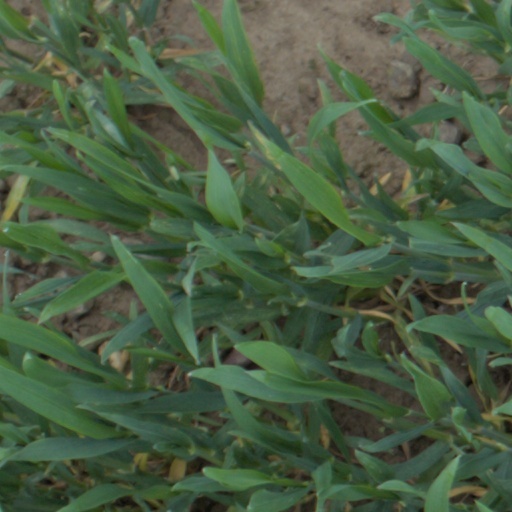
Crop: wheat